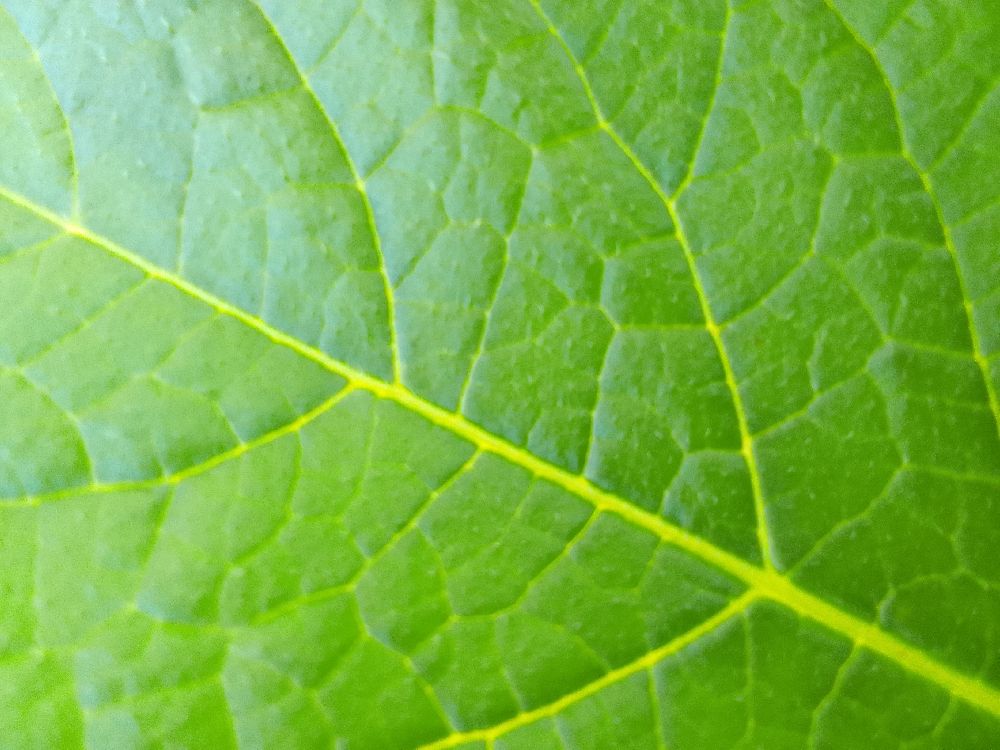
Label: Healthy